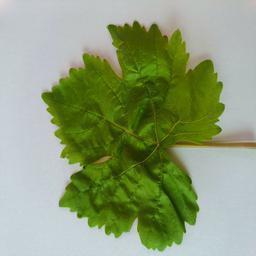
Label: Healthy Leaves